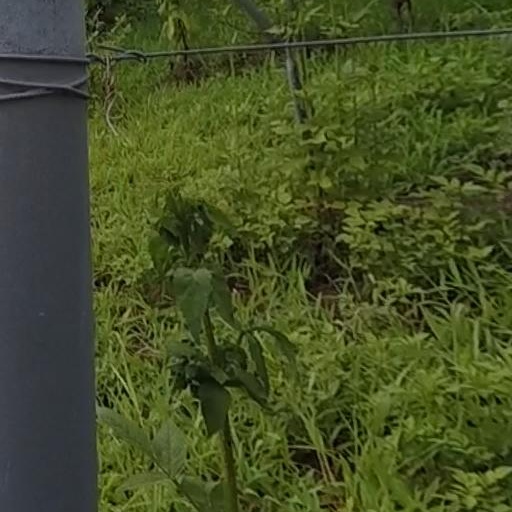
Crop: grape